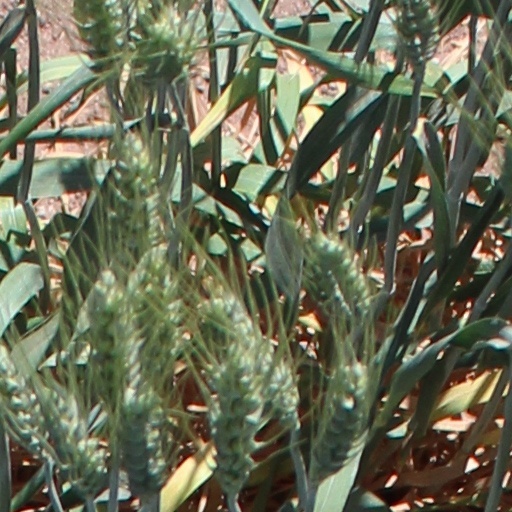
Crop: wheat